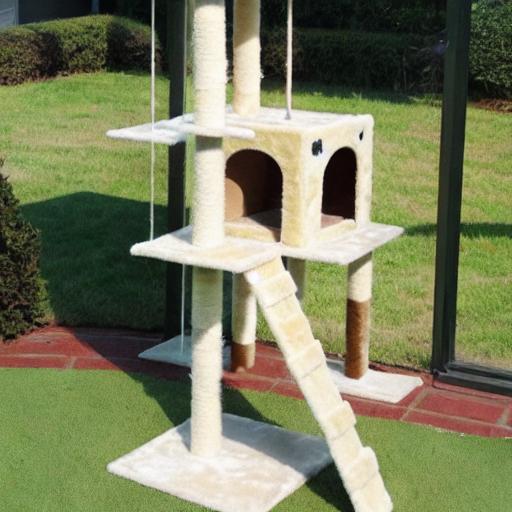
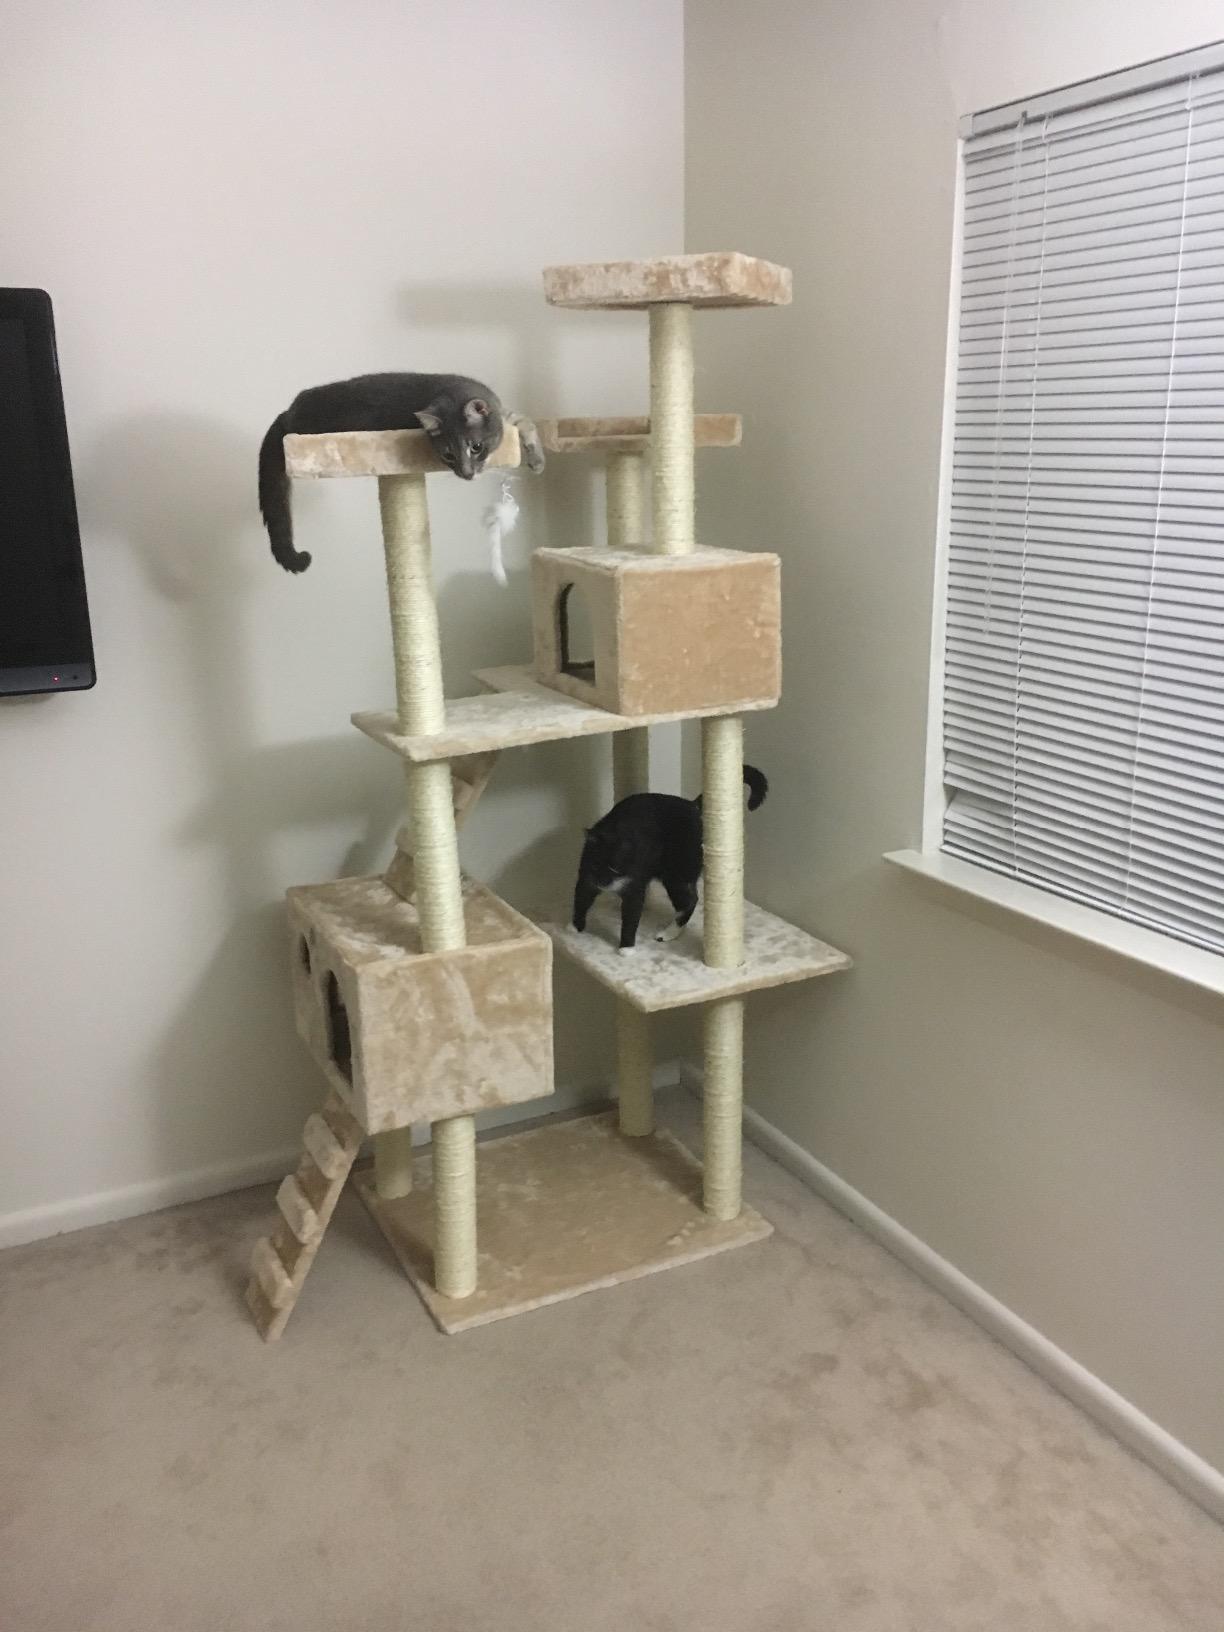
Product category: items_cat tree
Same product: no